Dongyin

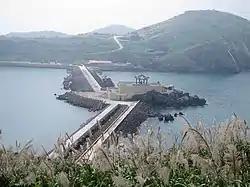
Ganen Pavilion ('Thanksgiving Pavilion')

Next to the command post is Andong Tunnel, a massive construction project with uncanny workmanship. Inside the tunnels are fully equipped with bedrooms, an ammunition depot, Zhongshan room, bathrooms and even a pigsty. Along the walls outside of the eight outlets of the tunnels is a gathering spot for Larus crassirostris, which breed every spring and summer.